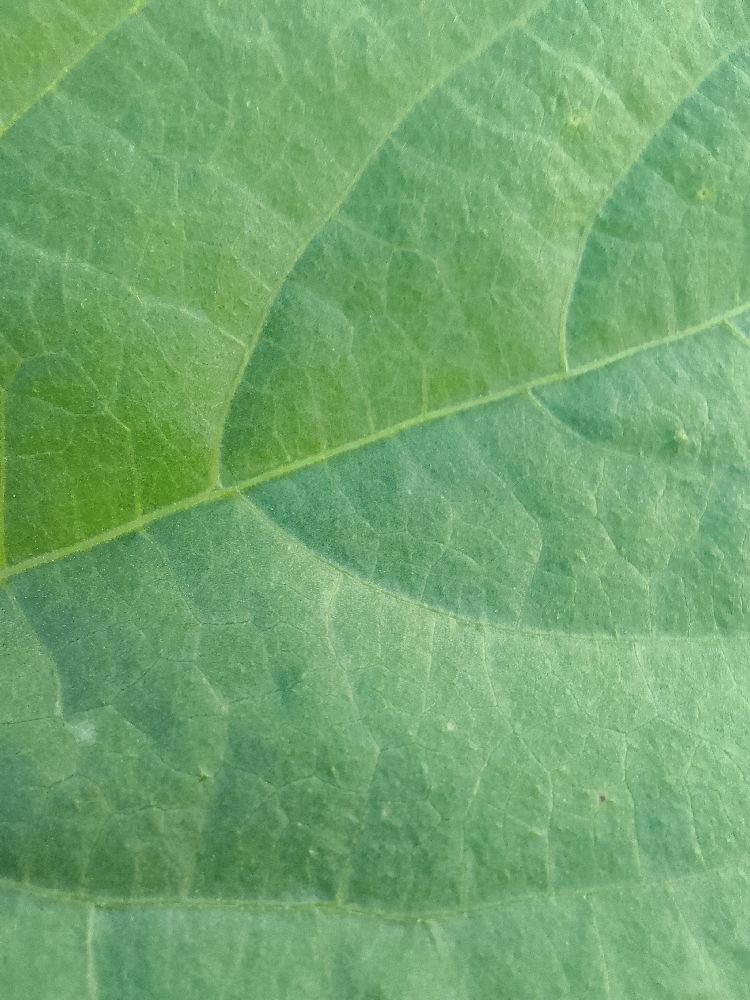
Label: healthy